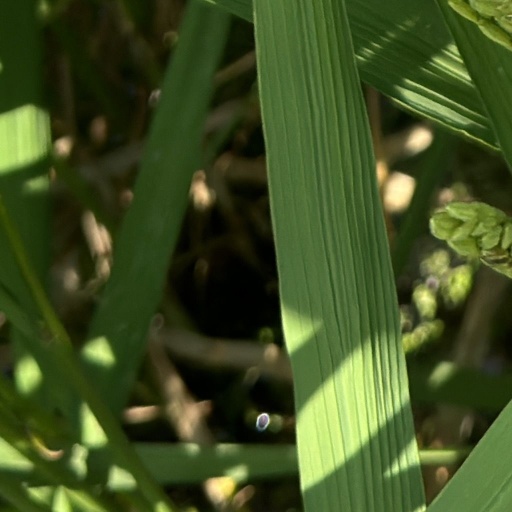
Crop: rice